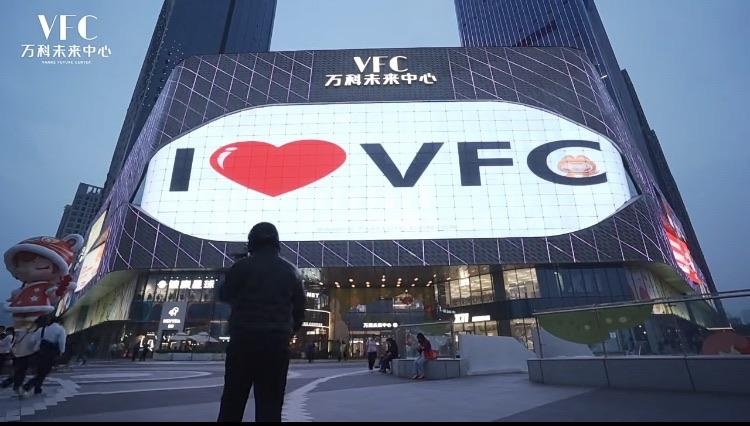
地标名称：万科未来中心VFC
所在城市：武汉市·汉阳区